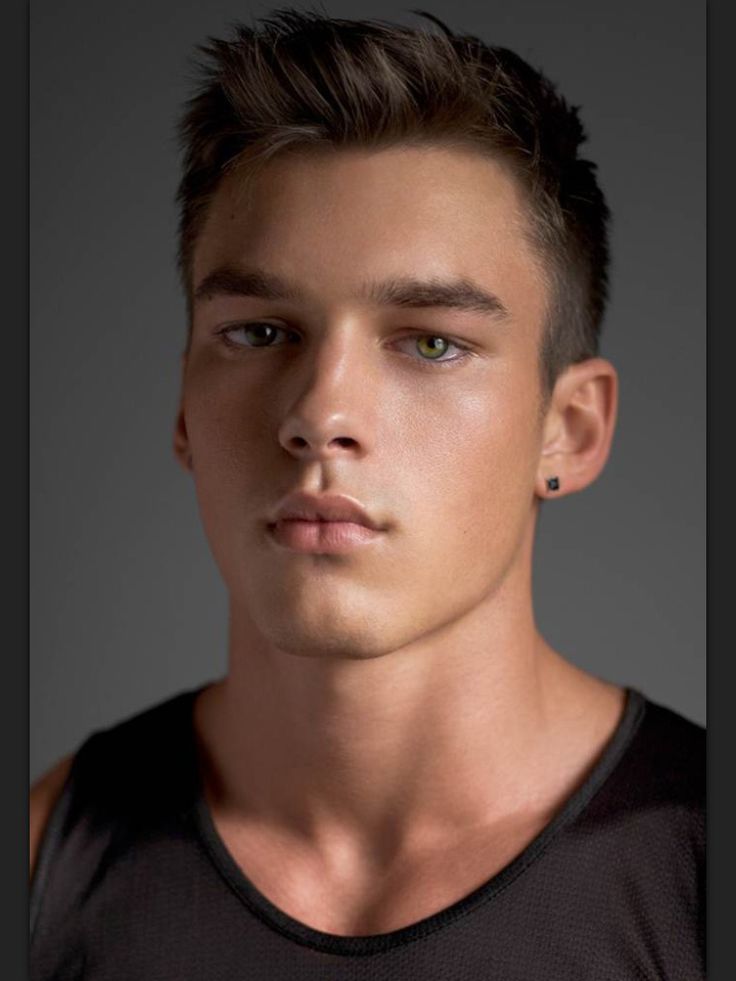
Gender: men